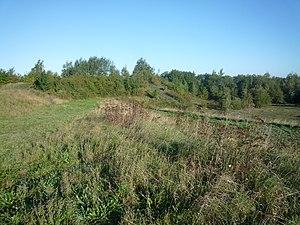
Terril Lambrecht Ouest de la Fosse Lambrecht de la Compagnie des mines d'Anzin à Wallers, Nord, Nord-Pas-de-Calais, France.
Dans le bassin minier du Nord-Pas-de-Calais, 339 terrils sont recensés. En 1969, les Houillères leur ont attribué un numéro individuel, pour les référencer, et les exploiter. Ils sont numérotés d'ouest en est, du nᵒ 1 au 202. Une liste complémentaire a été créée dans les années 1970. Les sites y sont numérotés de 203 à 260, sans logique spécifique, chaque numéro ayant été attribué en fonction des sites susceptibles d'être exploités. Certains sites étant composés de plusieurs terrils annexes ou satellites, une lettre suit le numéro.
La fosse Lambrecht ou Félix Lambrecht de la Compagnie des mines d'Anzin est un ancien charbonnage du Bassin minier du Nord-Pas-de-Calais, situé à Wallers. Le puits Lambrecht nᵒ 1 est commencé en 1879. Le puits d'aérage Lambrecht nᵒ 2 est entrepris à partir de 1888. Une petite cité composée de quelques maisons est construite près de la fosse. Les terrils nᵒˢ 154 et 155 sont édifiés près de la fosse. La fosse est détruite pendant la Première Guerre mondiale. Reconstruite, elle cesse d'extraire en 1933. Elle assure alors l'aérage de la fosse Audiffret Pasquier, sise à Escaudain.